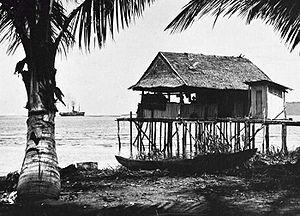
Weda est un kecamatan du kabupaten de Halmahera central, dans la province indonésienne des Moluques du Nord.